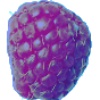
Label: Raspberry 1